Vinod Gupta School of Management

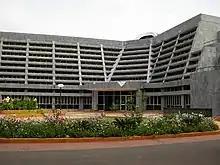
Vinod Gupta School of Management

Students have access to the school's library and the institute's Central Library, which is one of the largest libraries in Asia. These two, between them, offer a collection of about 365,000 books, 1,500 journals, 1,700 CDs and videos, 44 national and international scholarly databases including the CMIE database. The school library also offers automatic transactions and web-based search facilities.